Four Brothers (film)

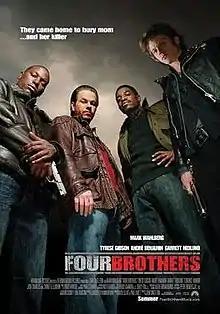
Theatrical release poster

Four Brothers is a 2005 American action drama film directed by John Singleton. The film stars Mark Wahlberg, Tyrese Gibson, André Benjamin and Garrett Hedlund as four adopted brothers who set out to avenge the murder of their adoptive mother. The film was shot in Detroit, Michigan, Greater Toronto Area and Hamilton, Ontario. It has been described as blaxploitation-influenced. Released on August 12, 2005, the film received mixed reviews from critics and grossed $92 million worldwide.